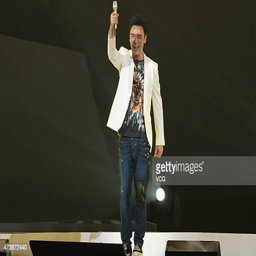
actor sings on the stage during concert leaving off